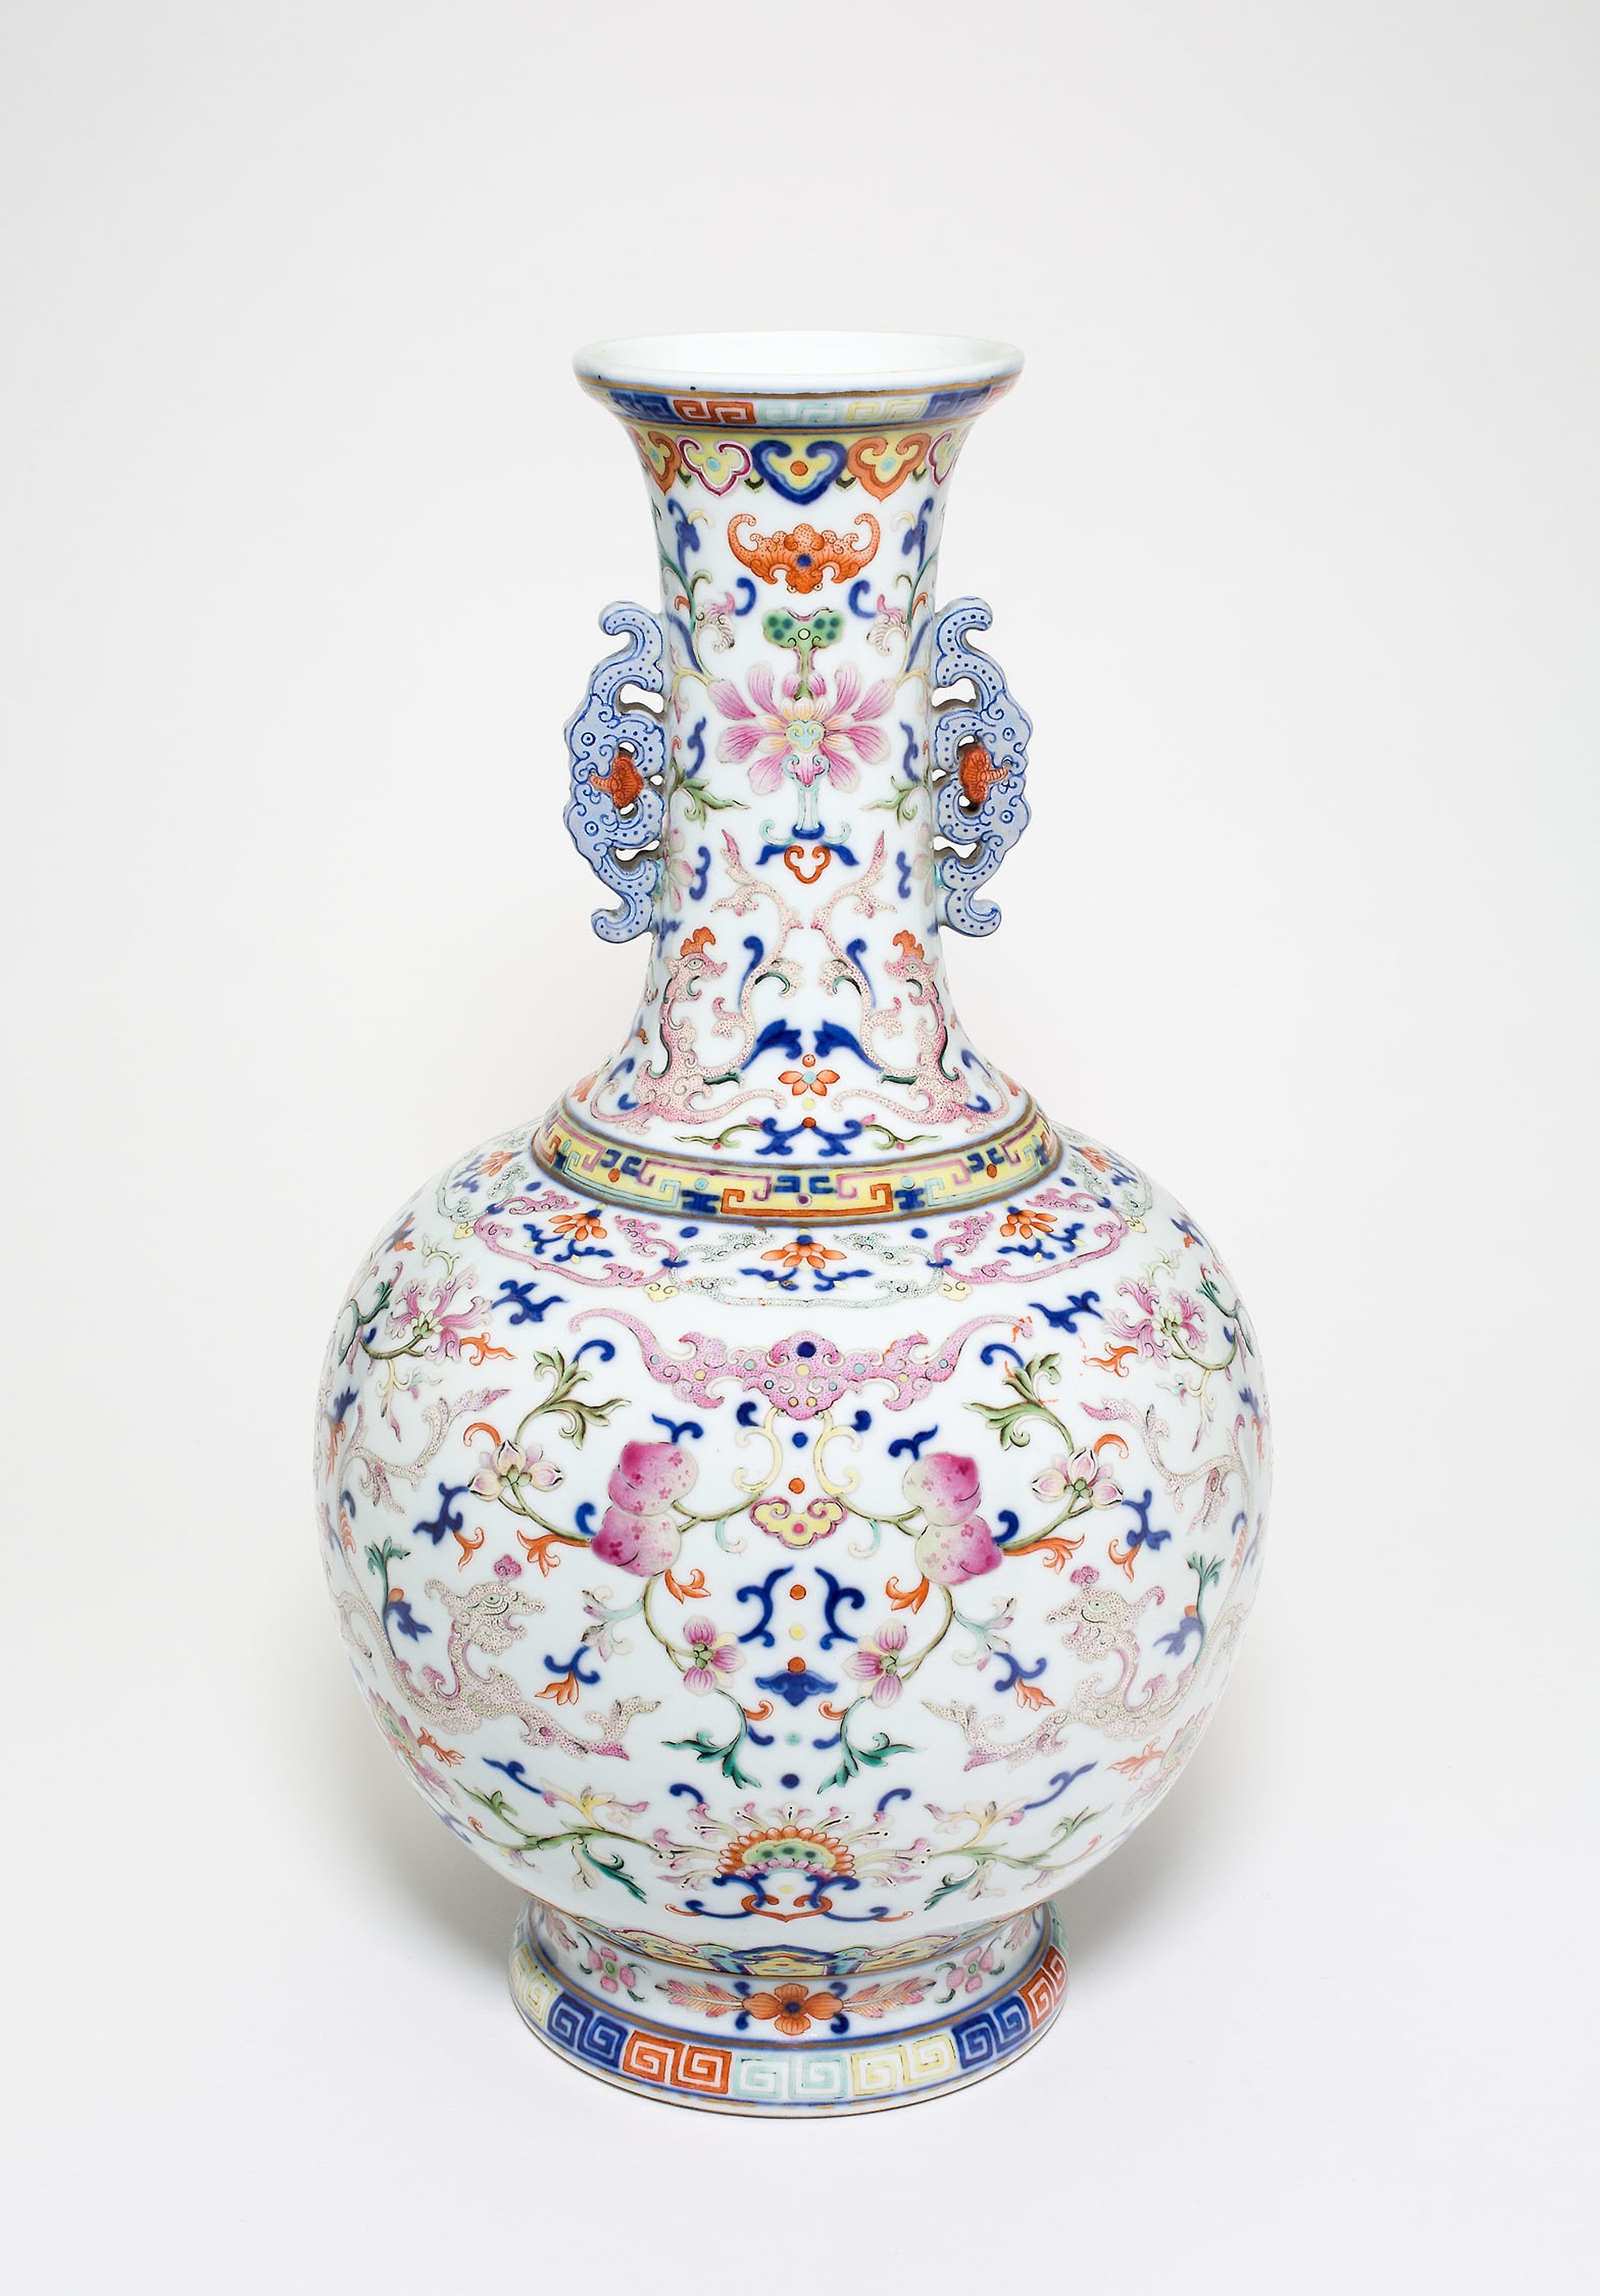
porcelain, vase, ceramic, artifact, earthenware, pottery, blue and white porcelain, glass, barware, serveware, tableware, antique, interior design, art, urn